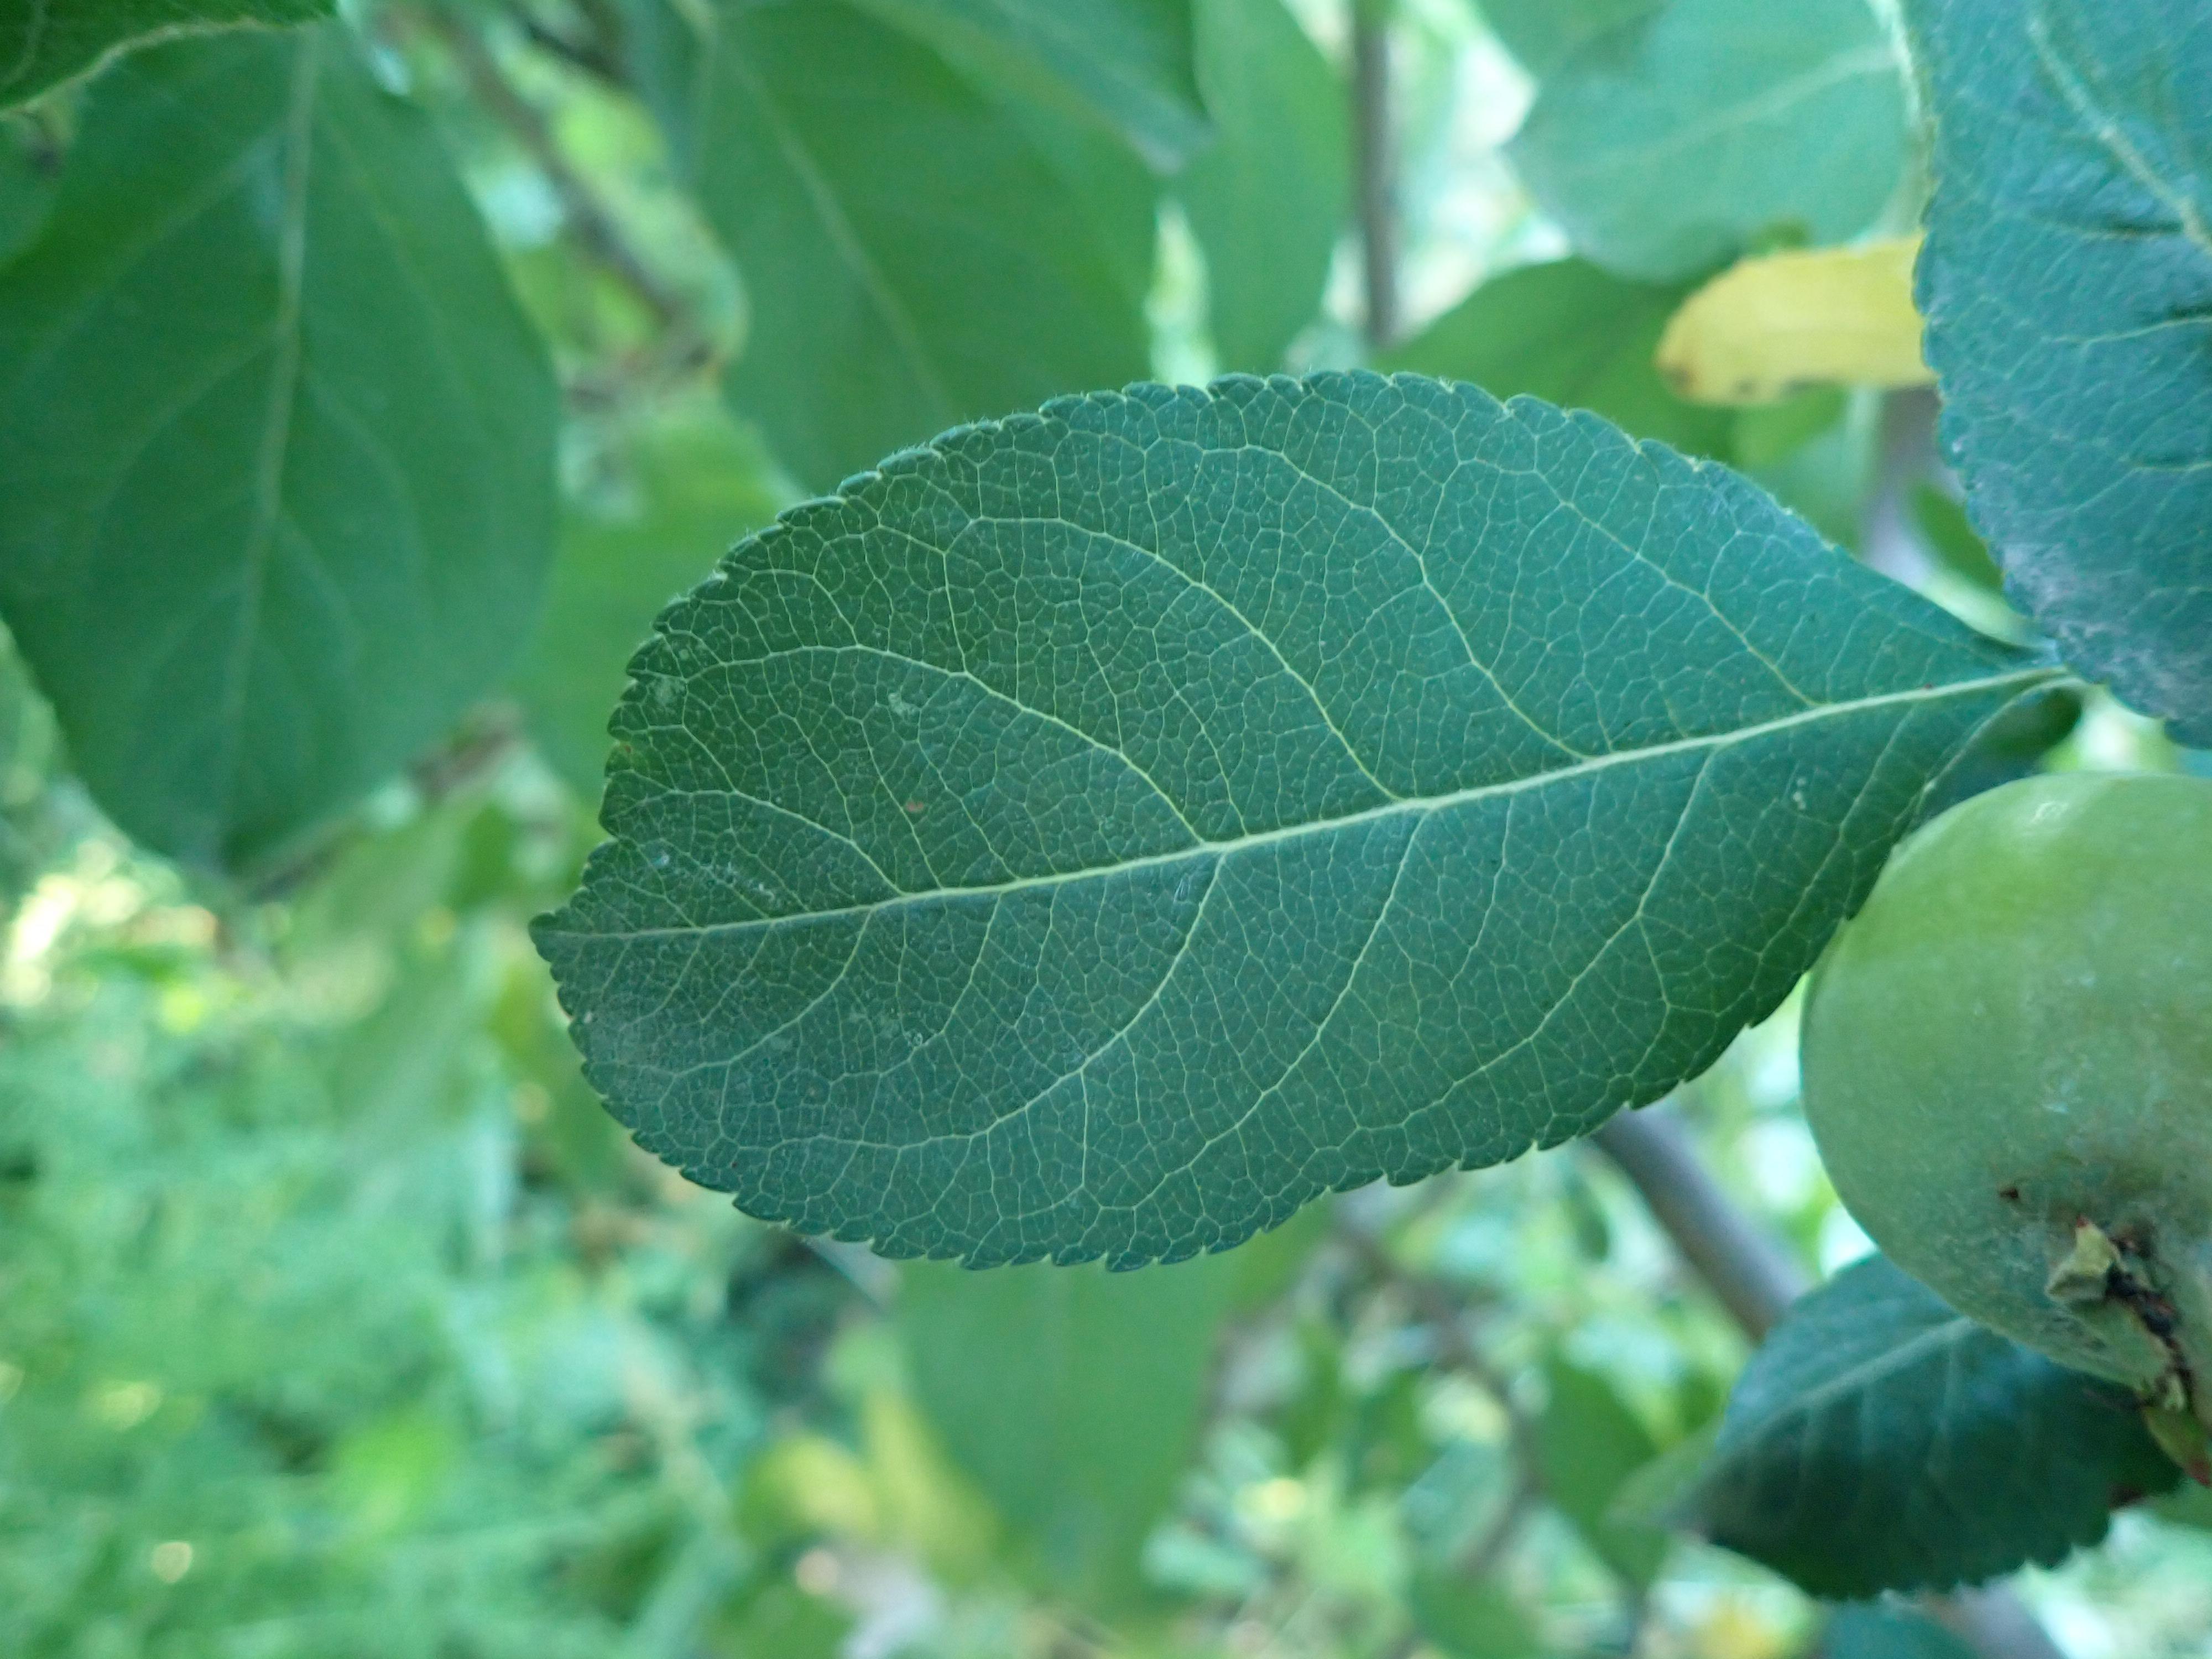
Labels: healthy